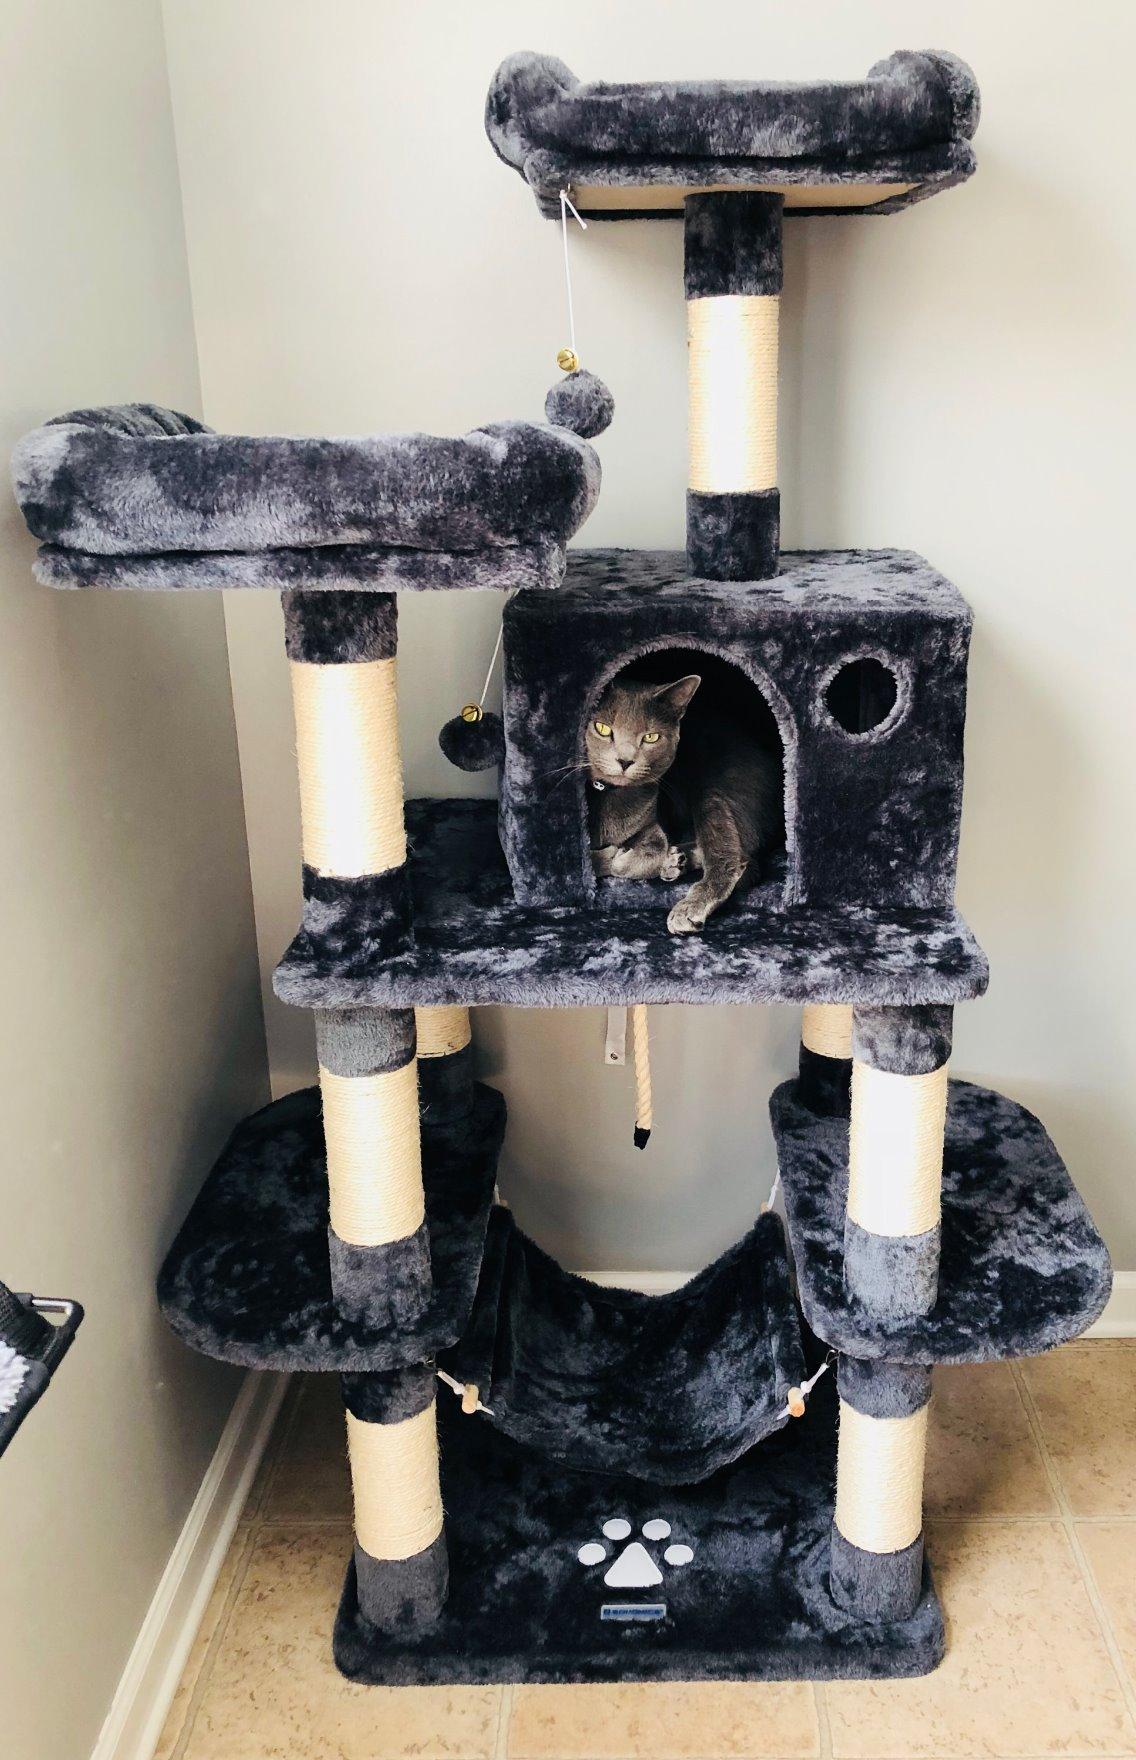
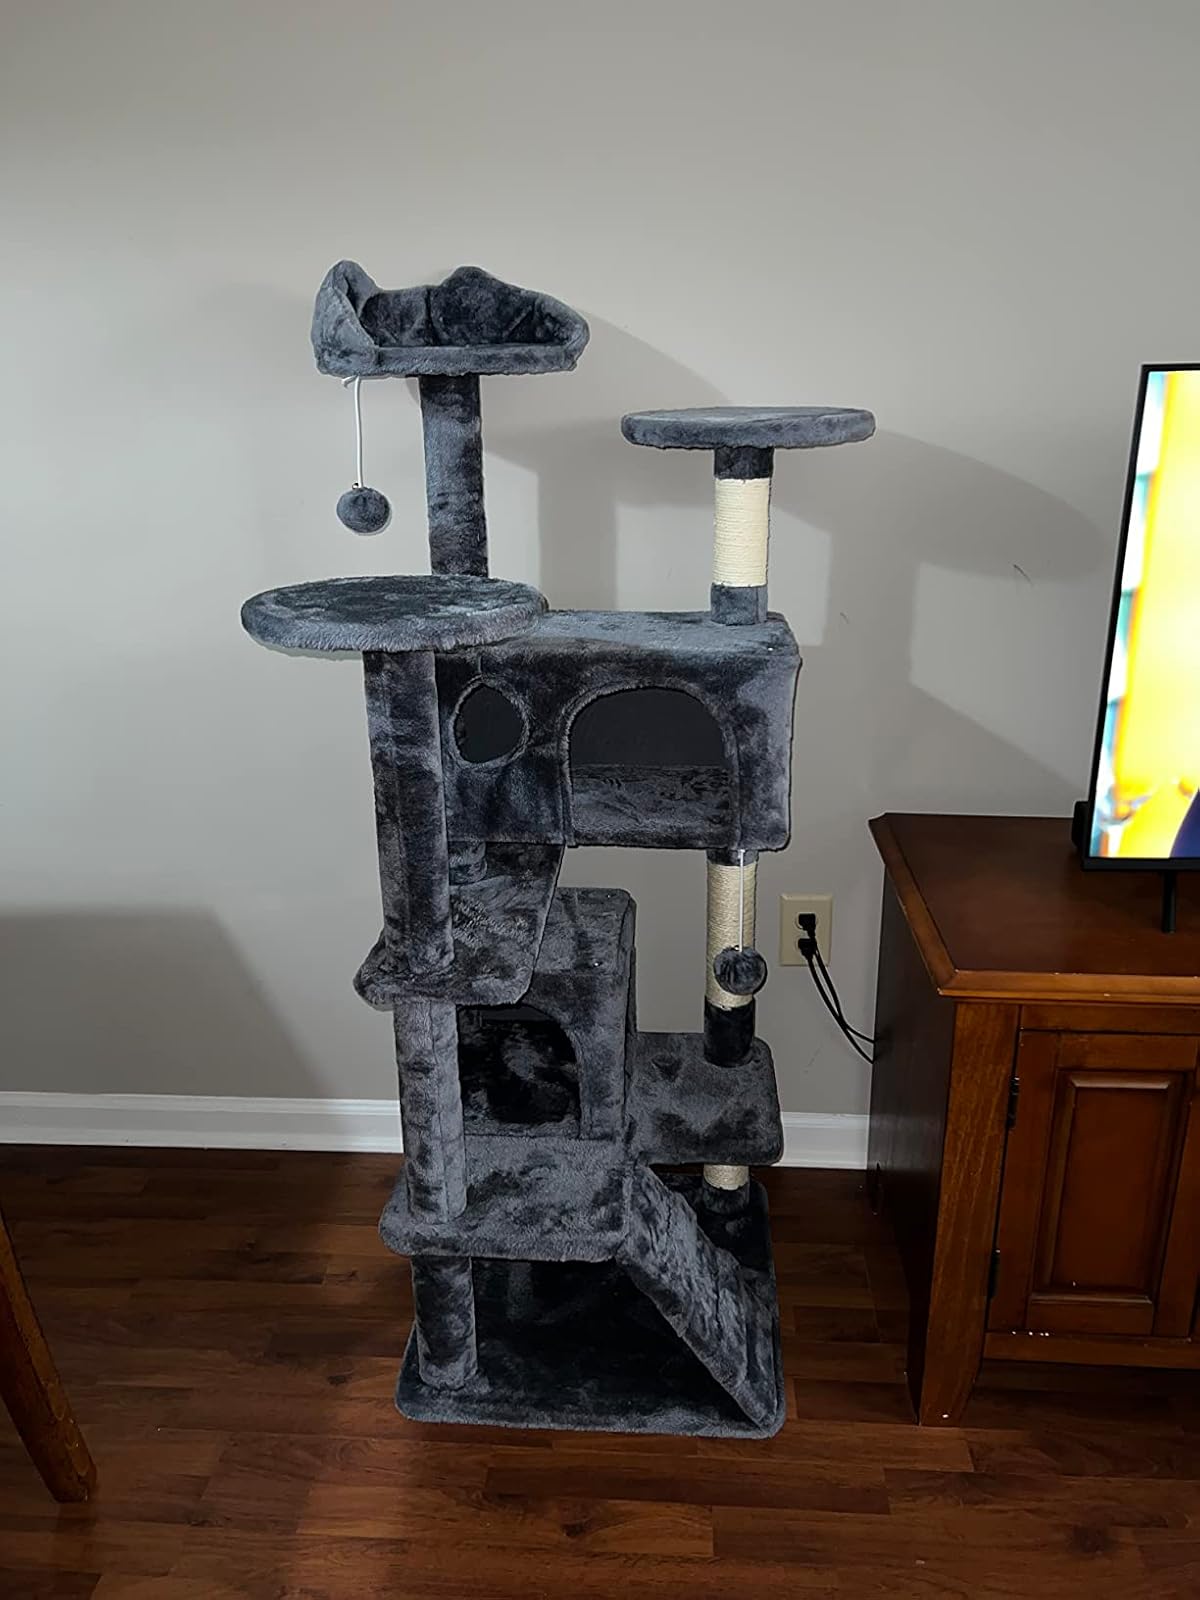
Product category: items_cat tree
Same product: no